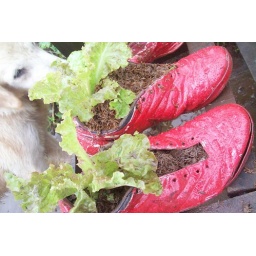
uniquely cute way to plant in Urban Area's used shoes will do the thing